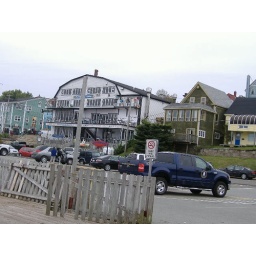
Had supper in the bbig white building. Originally the Lunenberg jail. We watched Kyle's approach from the windows on the second floor.